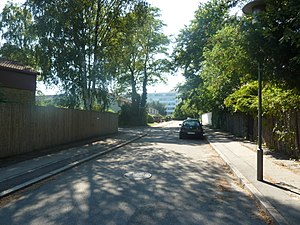
Kildevænget
Kildevænget.
Kildevænget på Østerbro er en blind u-formet vej, der munder ud i Vesterled/Strandøre. Den er én af i alt 36 Kildevænget-adresser i Danmark.